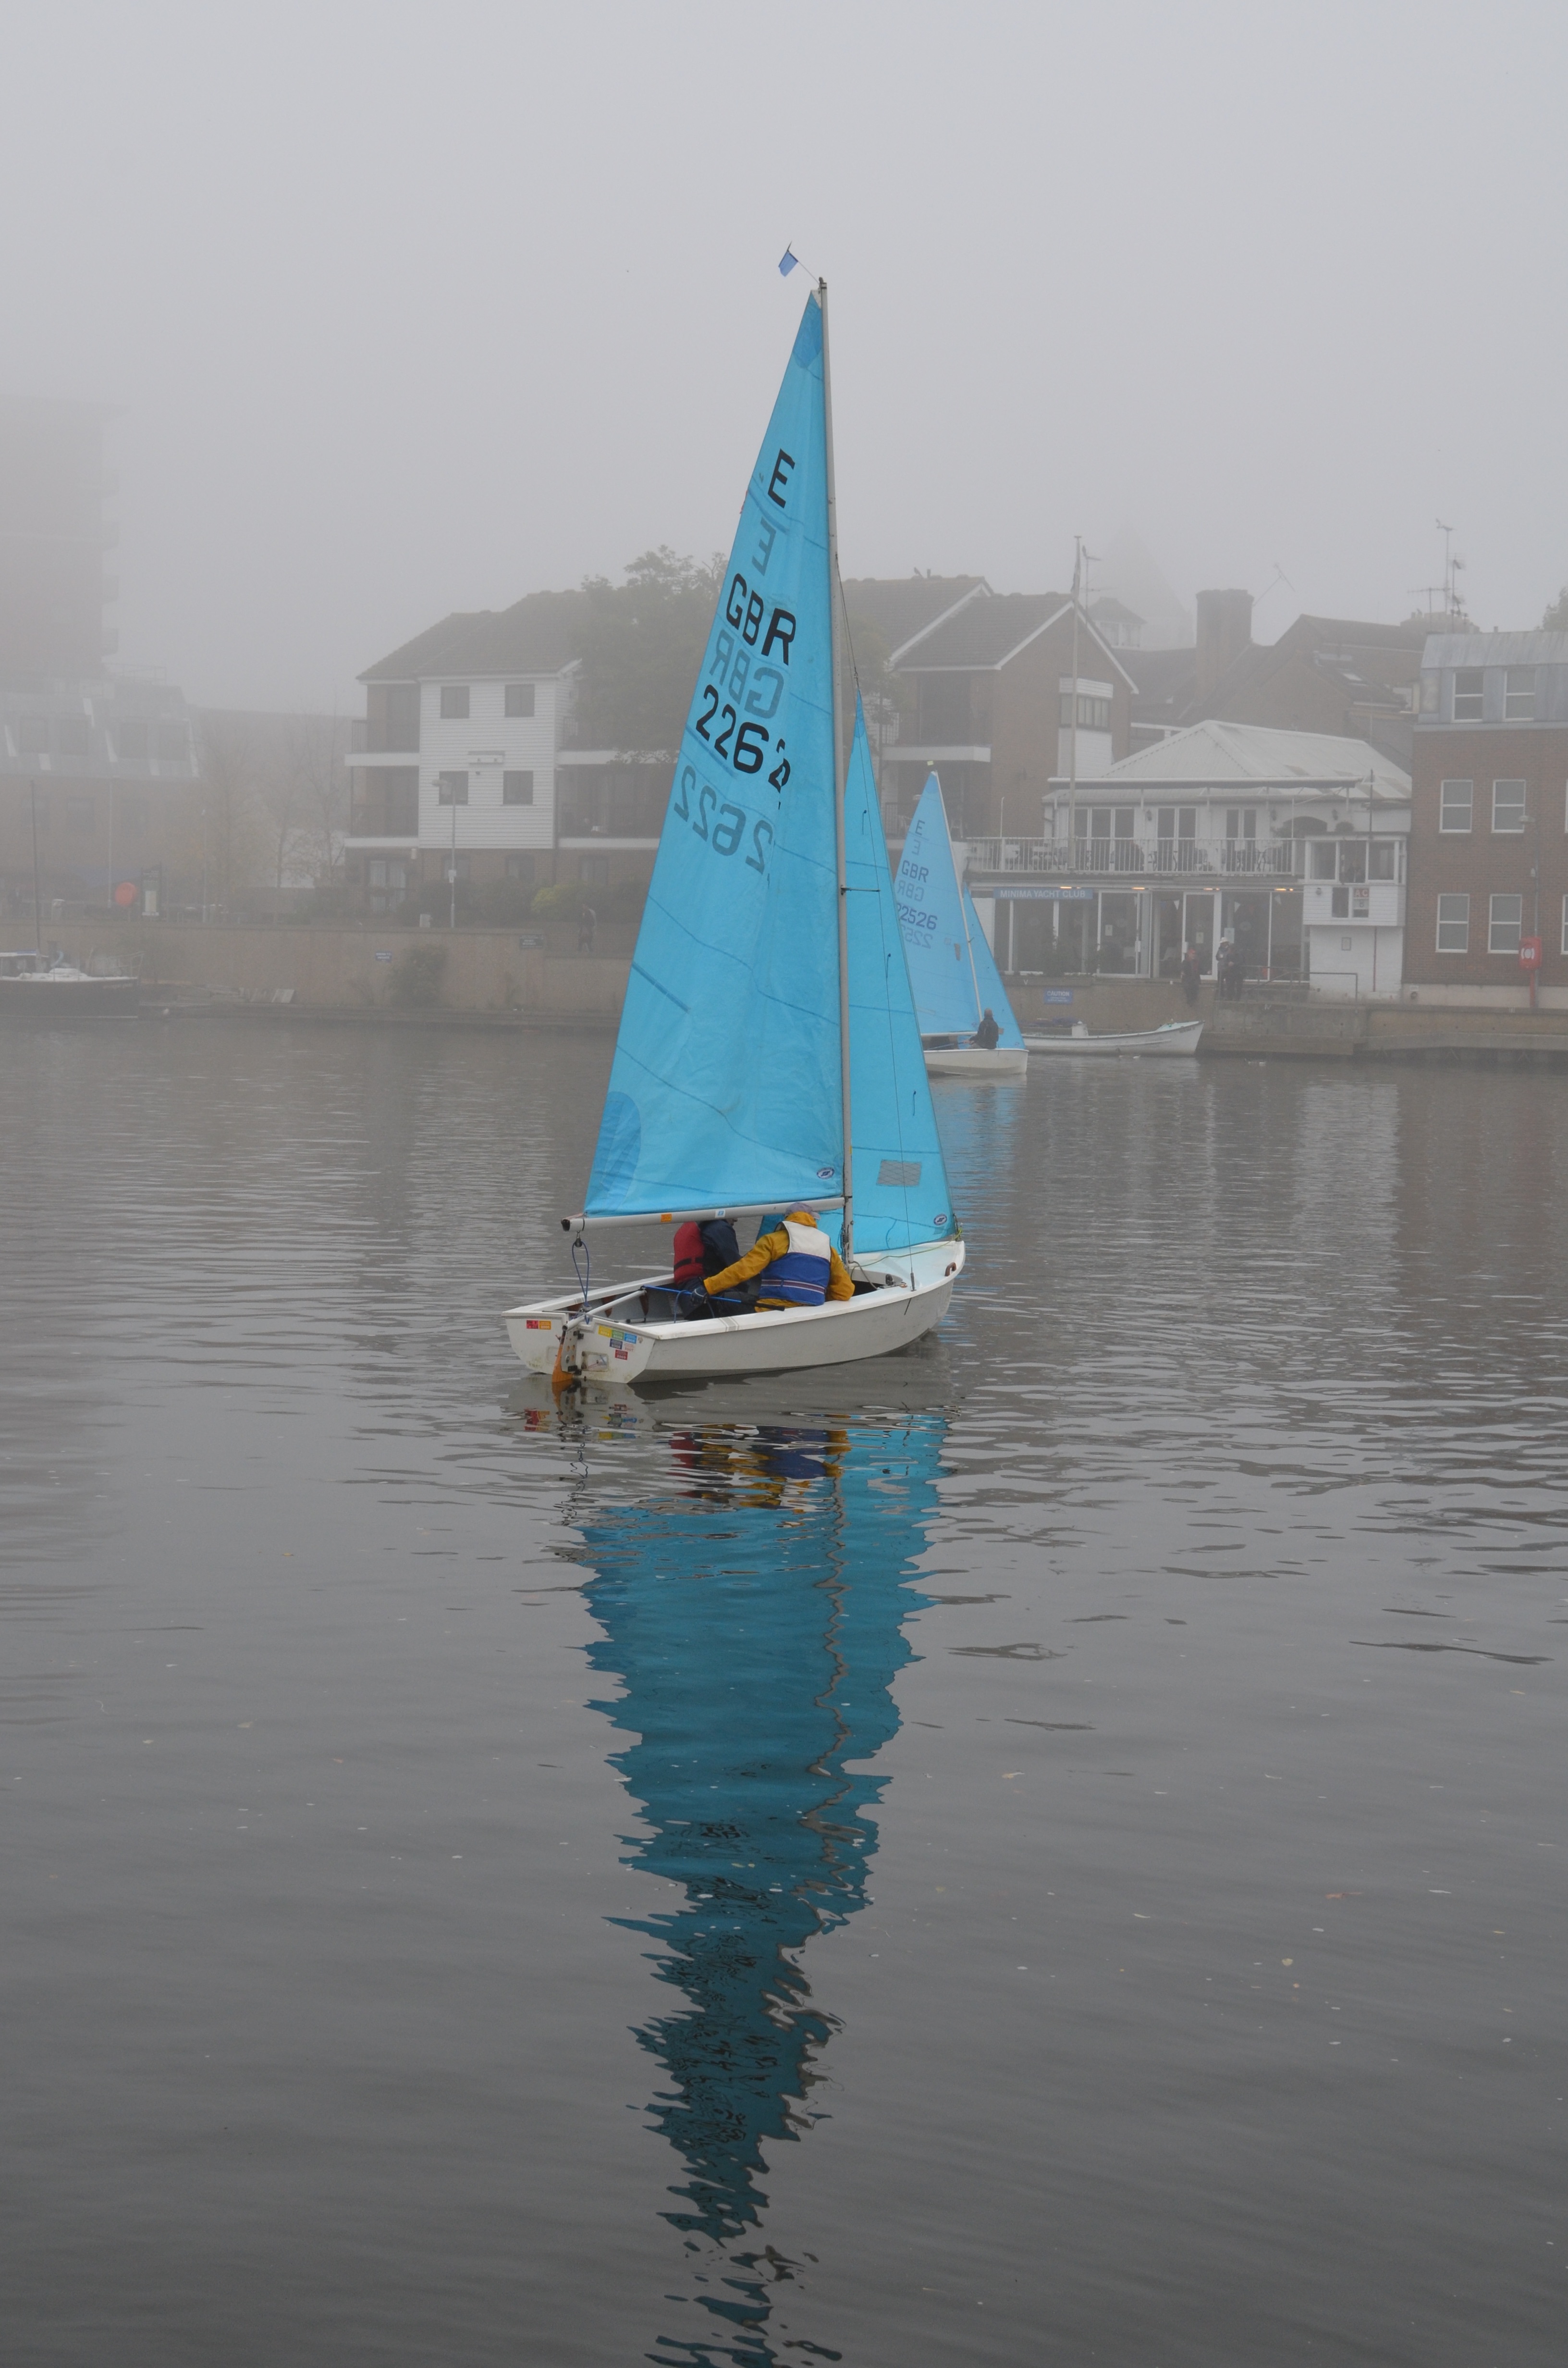
sea, water, boat, reflection, vehicle, mast, sailing, sailboat, sail, watercraft, atmospheric phenomenon